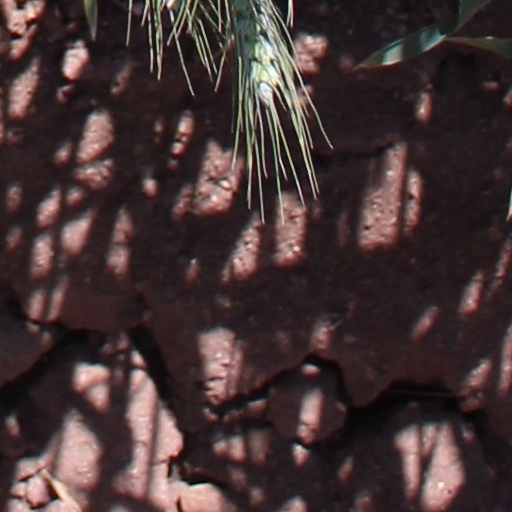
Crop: wheat